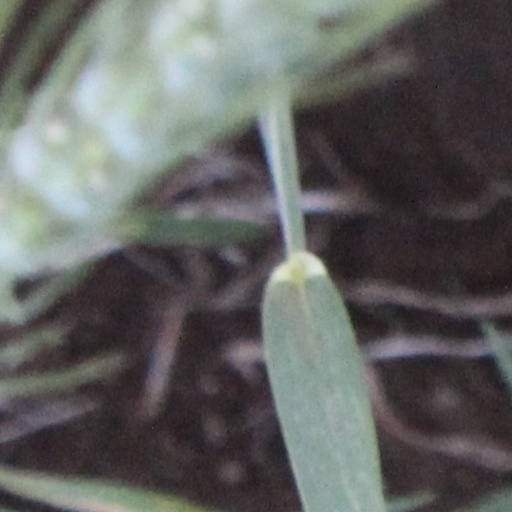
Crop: wheat